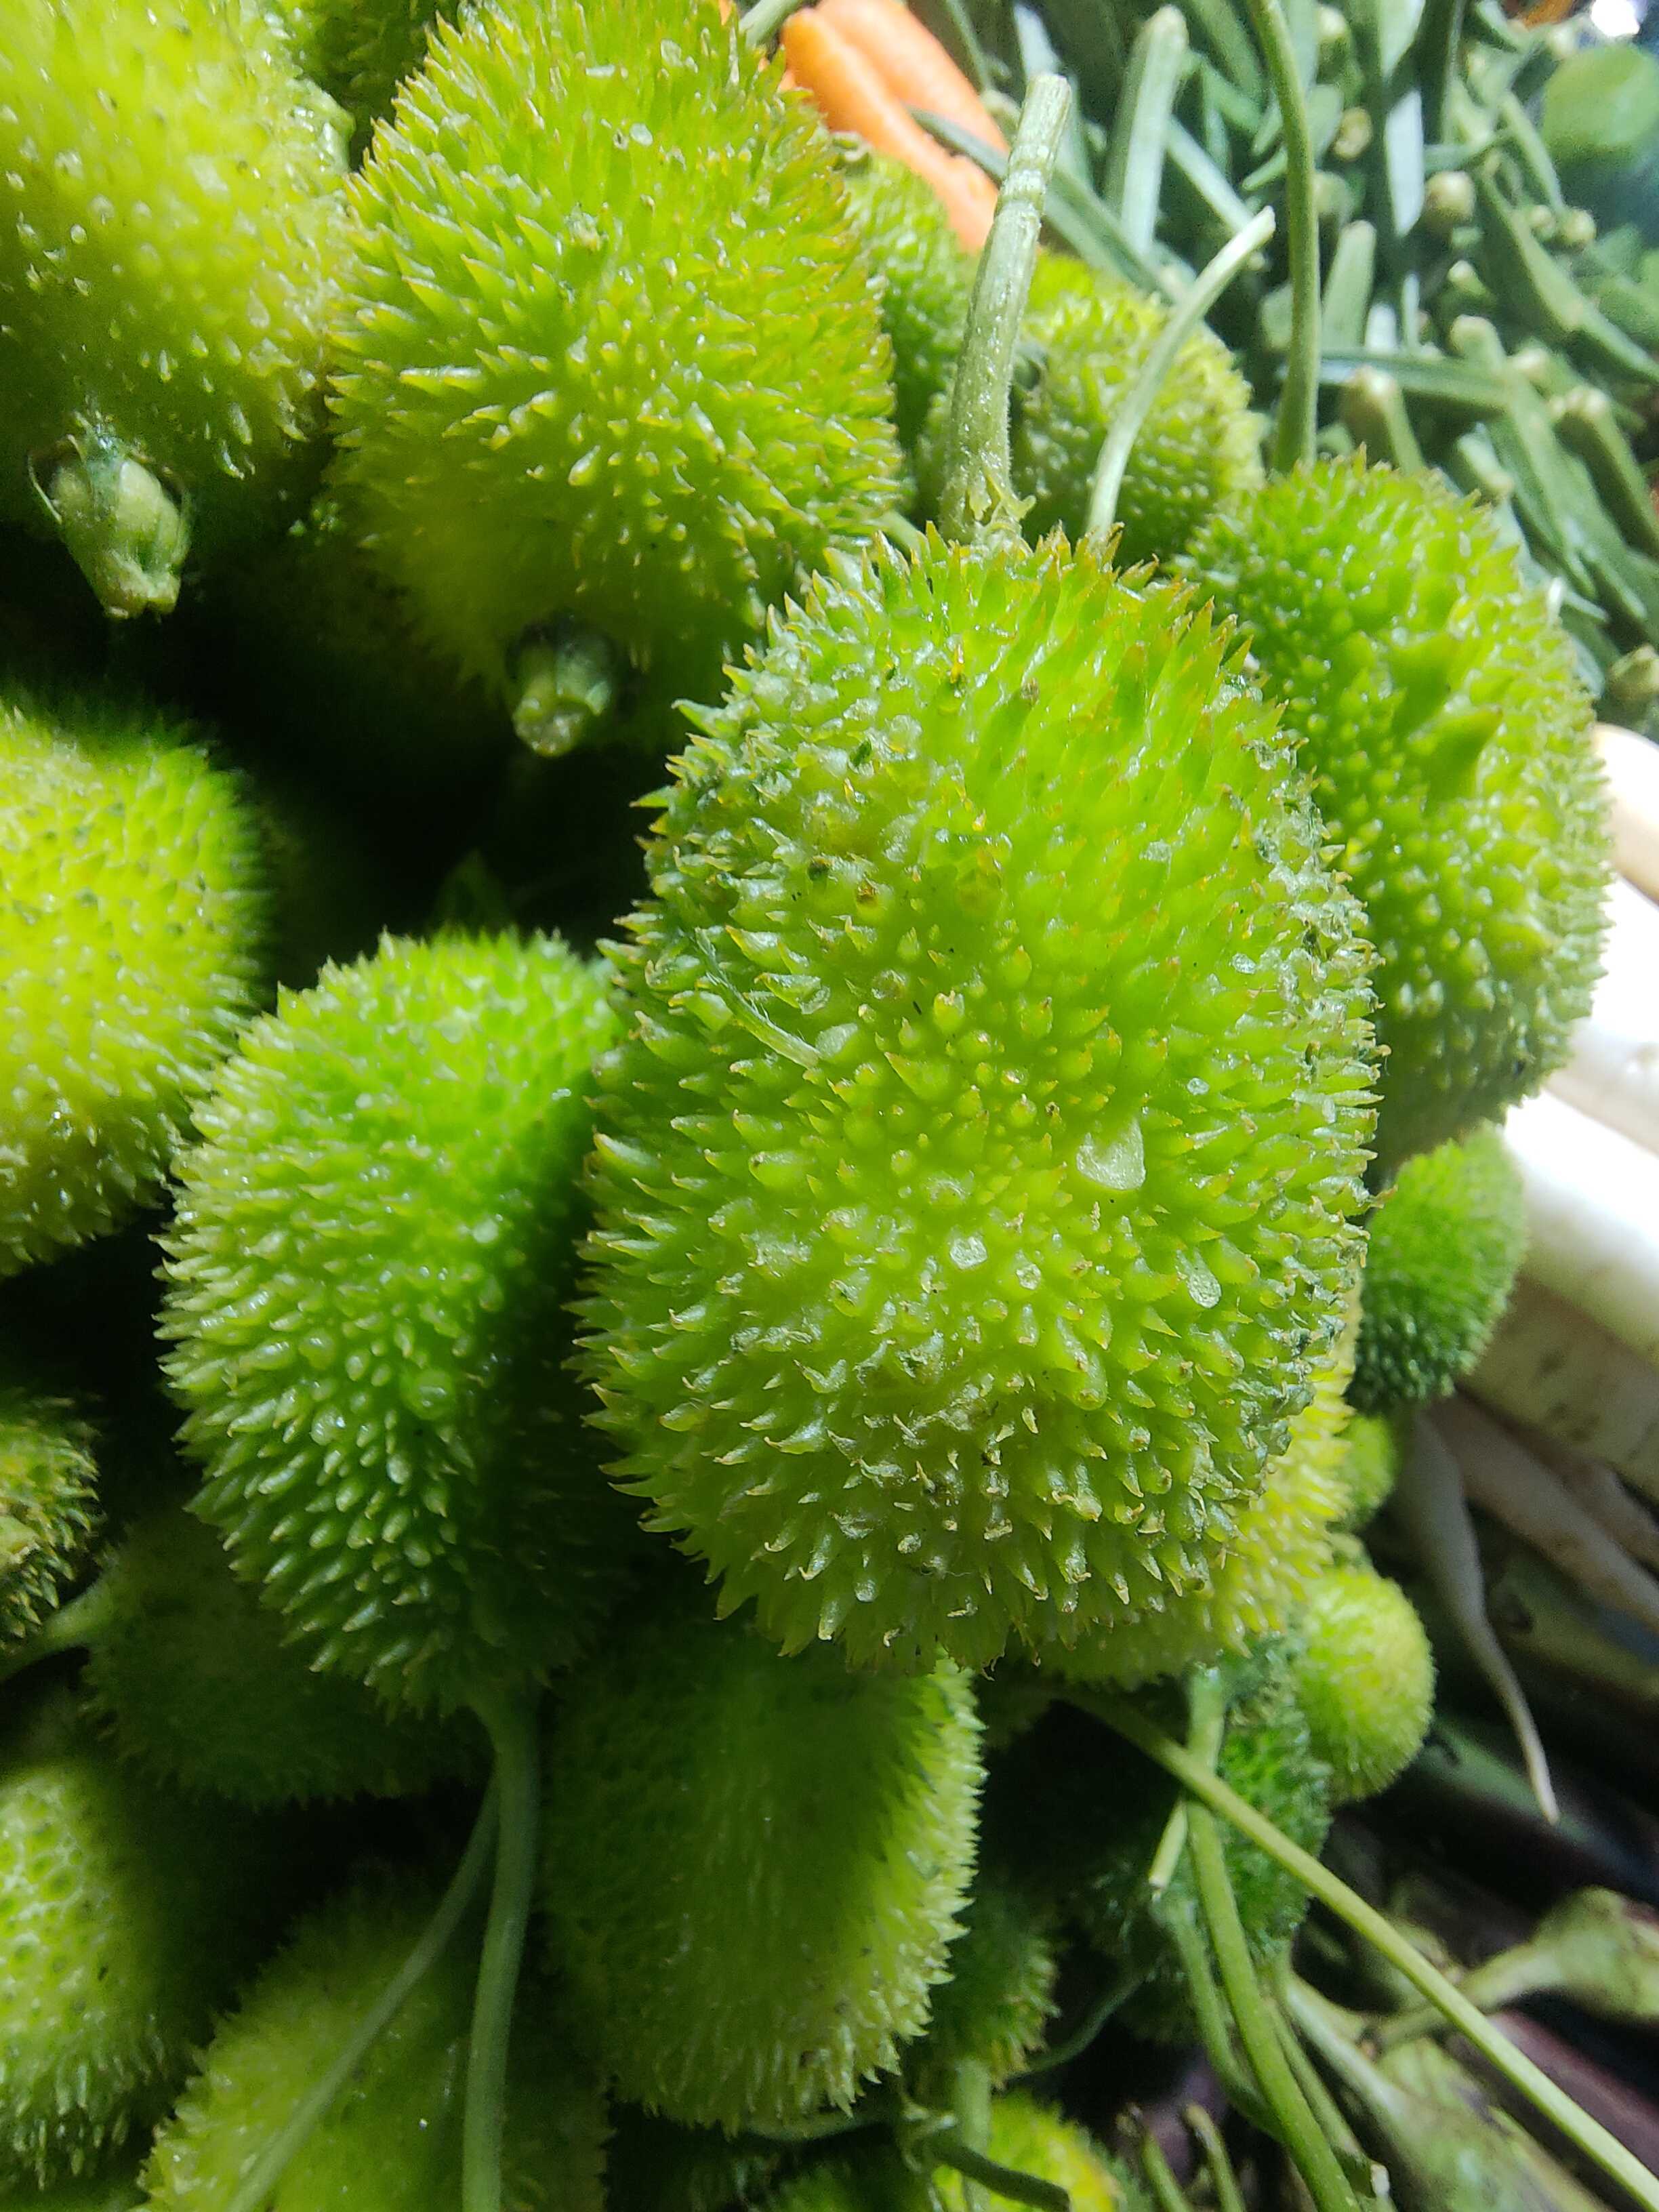
Label: Momordica dioica